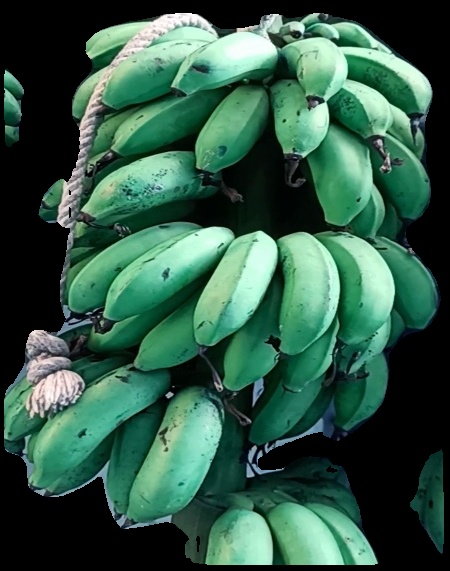
Variety: rasbale
Grade: grade2